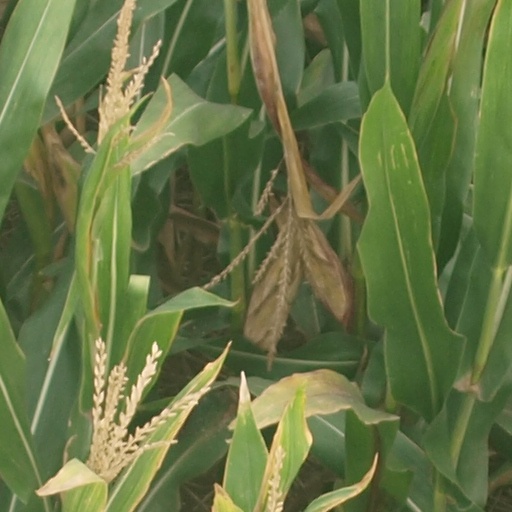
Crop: maize; corn